Lymph

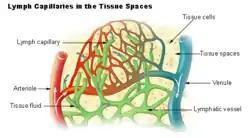
Diagram showing the formation of lymph from interstitial fluid (labeled here as "Tissue fluid"). Note how the tissue fluid is entering the blind ends of lymph capillaries (shown as deep green arrows).

Blood supplies nutrients and important metabolites to the cells of a tissue and collects back the waste products they produce, which requires exchange of respective constituents between the blood and tissue cells. This exchange is not direct, but instead occurs through an intermediary called interstitial fluid, which occupies the spaces between cells. As the blood and the surrounding cells continually add and remove substances from the interstitial fluid, its composition continually changes. Water and solutes can pass between the interstitial fluid and blood via diffusion across gaps in capillary walls called intercellular clefts; thus, the blood and interstitial fluid are in dynamic equilibrium with each other.